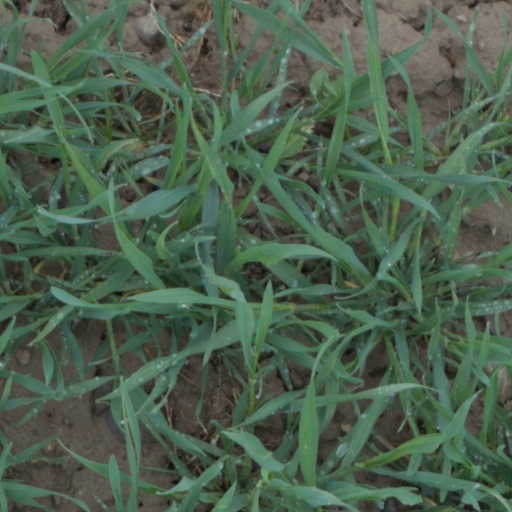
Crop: wheat